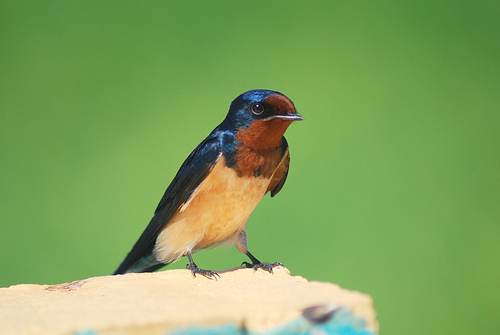
a small, unique bird, with a multi-colored face, consisting of blue and brown in color.
a colorful bird with dark orange throat and breast, deep blue nape, back and wings has a light orange colored belly and undertail.
the bird has a yellow abdomen and breast area with brown colored head and throat as well as a black crown.
this small bird has a yellow belly, an orange throat, a black crown & wings, and black tarsus & feet.
this little bird has a brown belly and breast, with a darker brown neck and short pointy bill.
the bird has a black crown to tail with a yellow belly and brown throat.
this particular bird has a tan belly and orange breasts and orange throat
this particular bird has a belly that is tan with orange breasts and an orange neck
this small bird has black crown, a brown neck, and a yellow belly.
this bird has short legs, a colorful head, a long tail, a black eye, a white belly, a pointy beak, and small multicolored wings.
Species: Barn Swallow